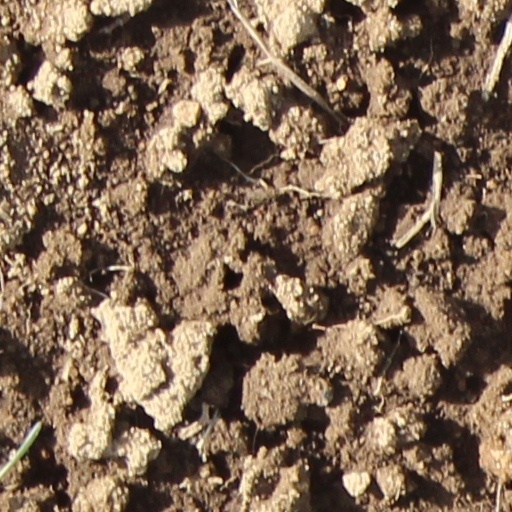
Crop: wheat